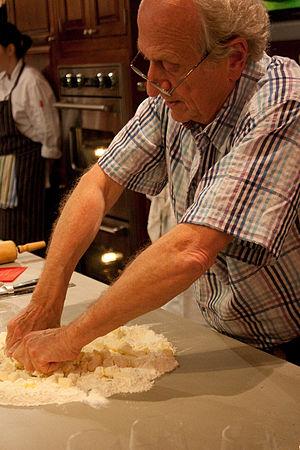
Michel Roux, plus connu sous le nom de Michel Roux Sr, est un chef de cuisine français naturalisé britannique, né le 19 avril 1941 à Charolles en Saône-et-Loire et mort le 11 mars 2020 à Bray dans le Berkshire, au Royaume-Uni.